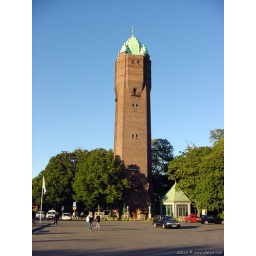
The old water tower in Trelleborg